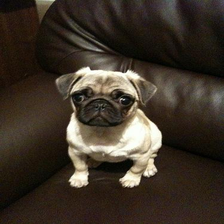
Species: dog
Breed: pug